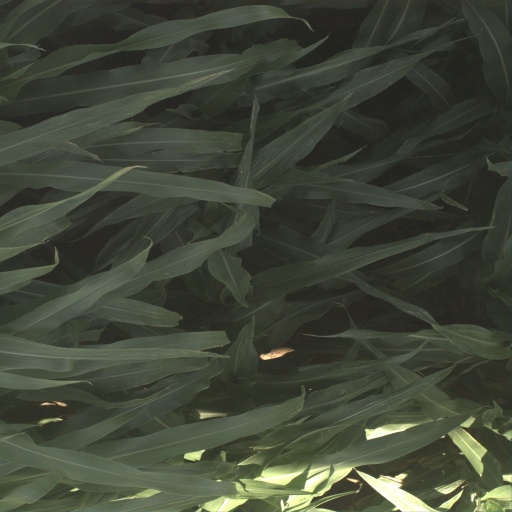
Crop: sorghum